Turks and Caicos Islands

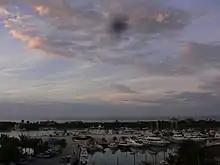
A Turks and Caicos sunset

The Turks and Caicos Islands are perhaps best known musically for ripsaw music, a genre which originated on the islands. The Turks and Caicos Islands are known for their annual Music and Cultural Festival showcasing many local talents and other dynamic performances by many music celebrities from around the Caribbean and United States.